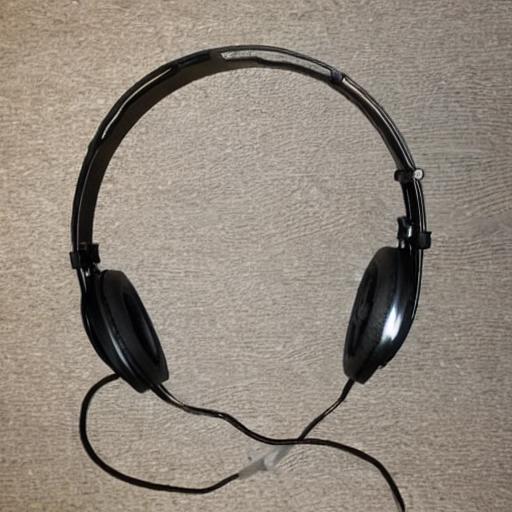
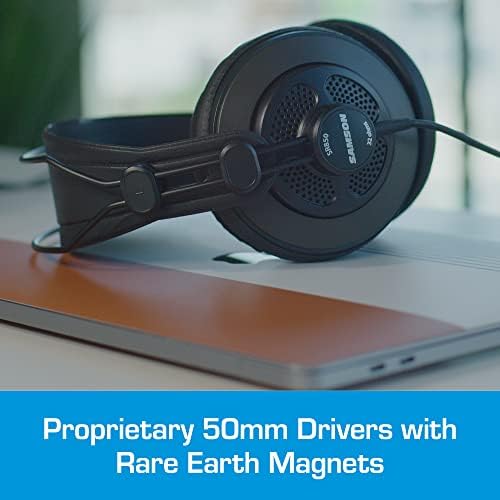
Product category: headphones
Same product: no